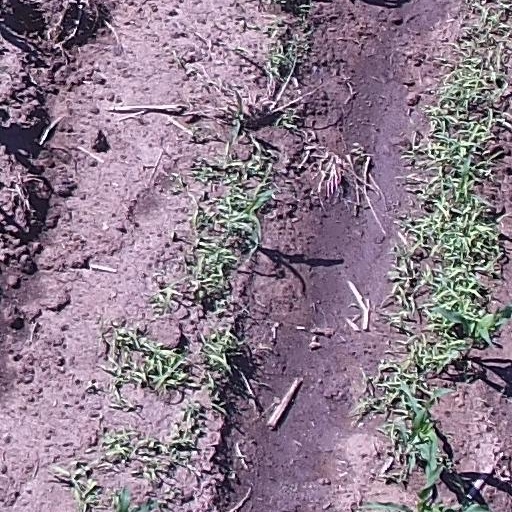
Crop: maize; corn